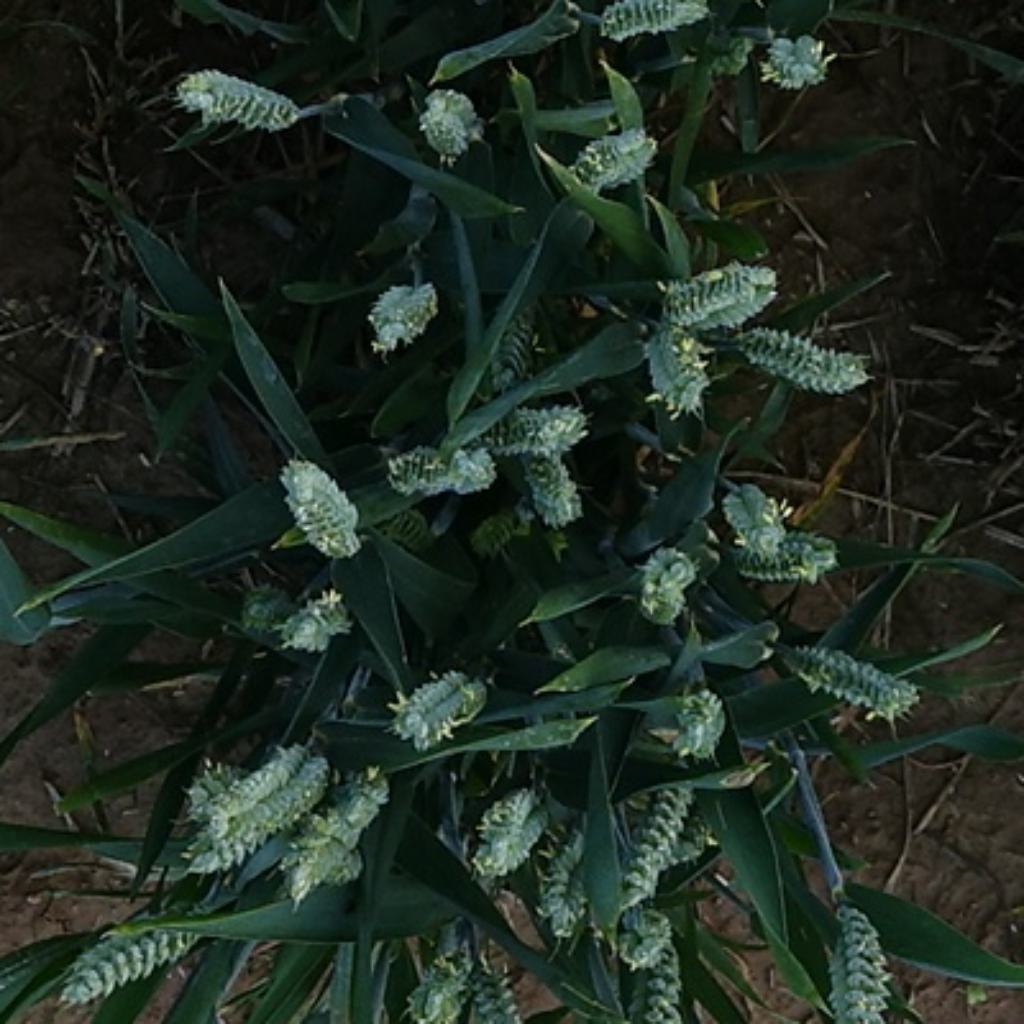
Country: France
Location: VLB
Wheat development stage: Filling